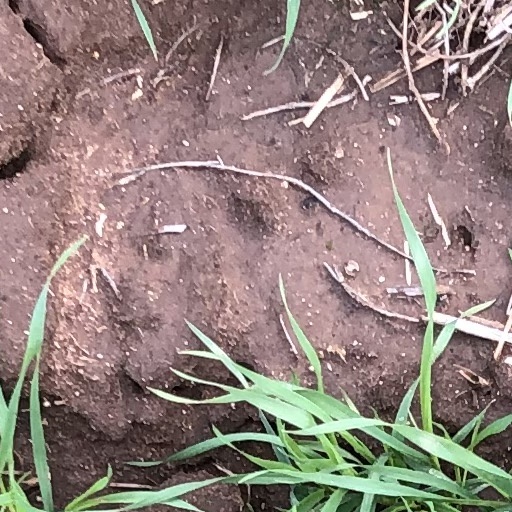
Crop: wheat